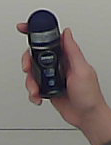
Product: nivea_rollon